Coffee production in Tanzania

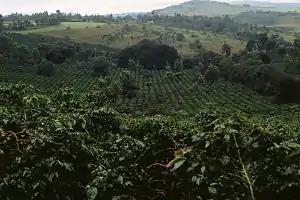

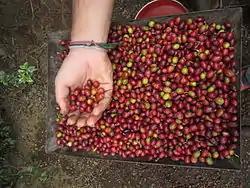

Coffee was introduced into the Tanzanian region from modern day Ethiopia in the 16th century. Coffee was not really brewed in the region but was used as a stimulant. Through oral sources in the region the Haya tribe located in northwest Tanzania in modern-day Kagera region was the only recorded tribe that used the beans. The tribe boiled the Robusta beans and steamed them with various herbs and chewed on the mixture as a stimulant. The tribe also used the coffee beans as a form of currency and the growing and cultivating of the beans were highly controlled by tribal leaders.